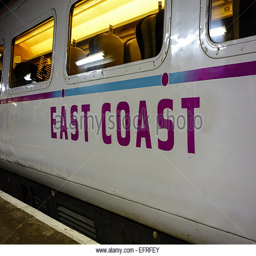
train for a city in the early morning